Josephine Pollard

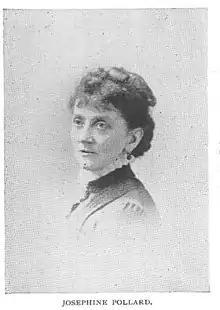

Josephine Pollard (J. P. Pollard) (17 October 1834 – 15 August 1892) was an American hymn writer, author and poet.